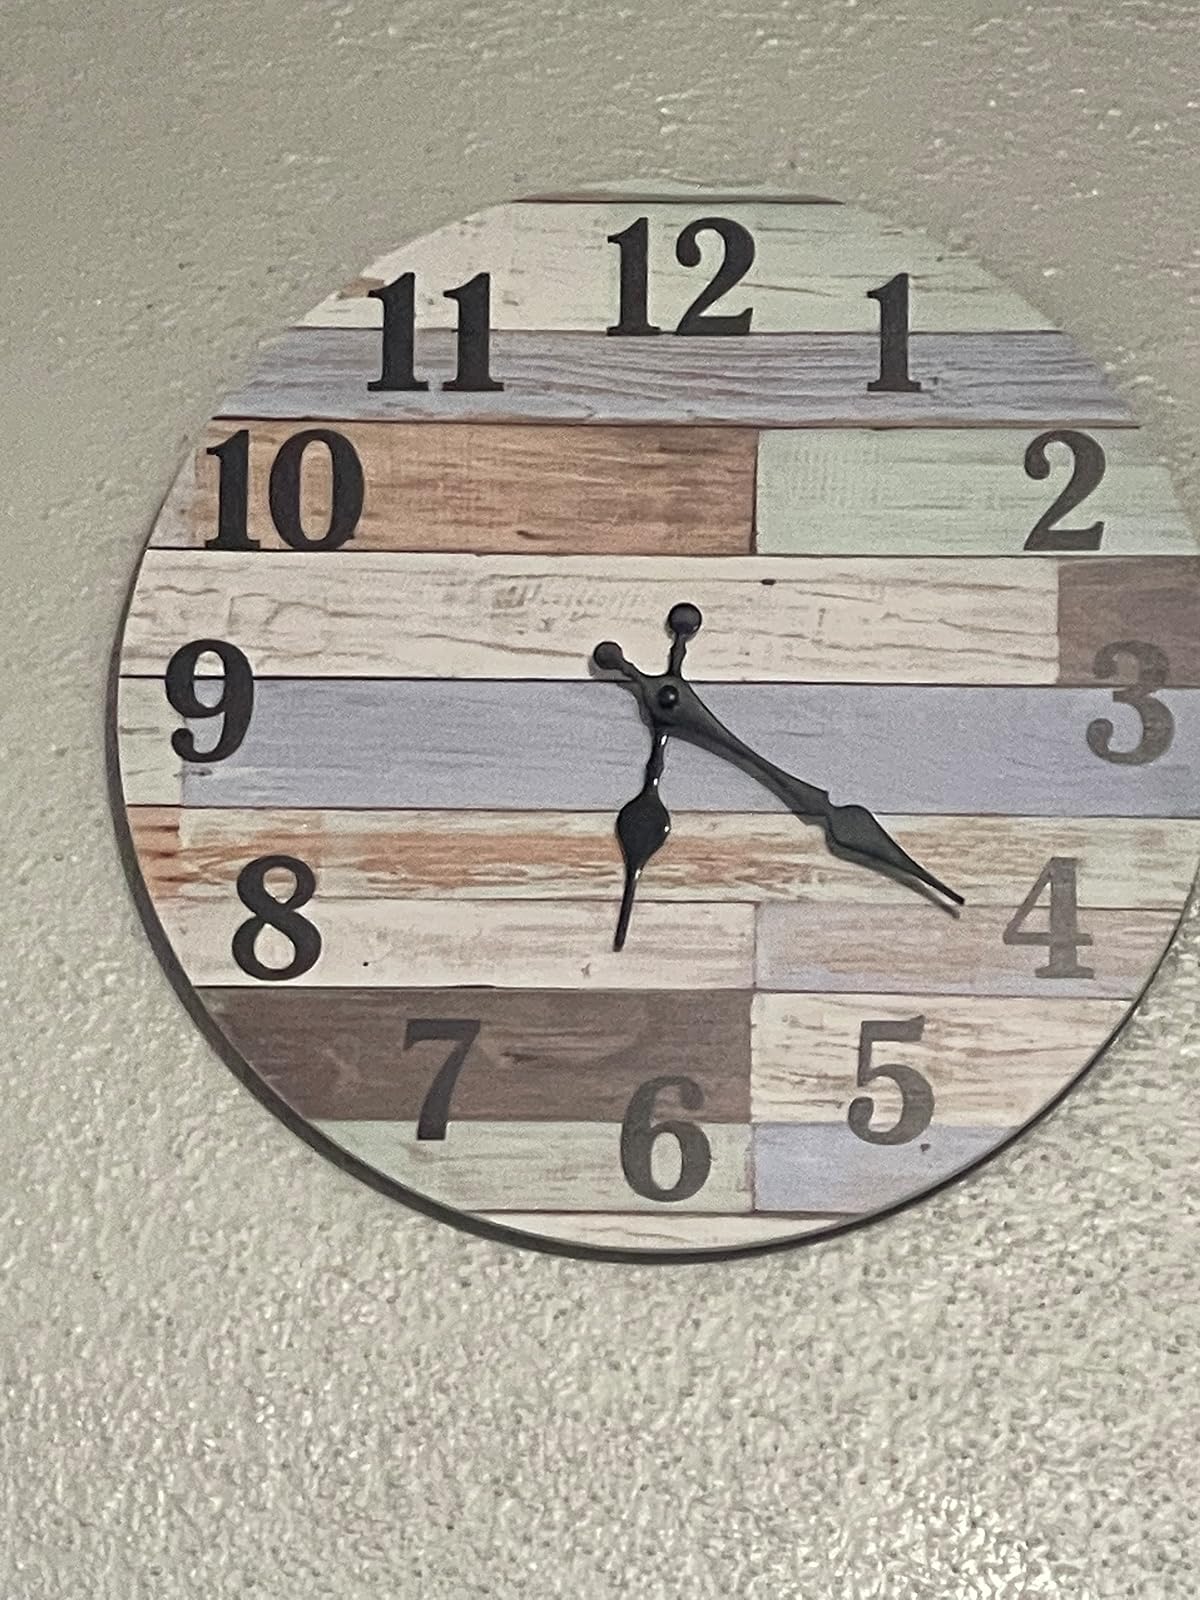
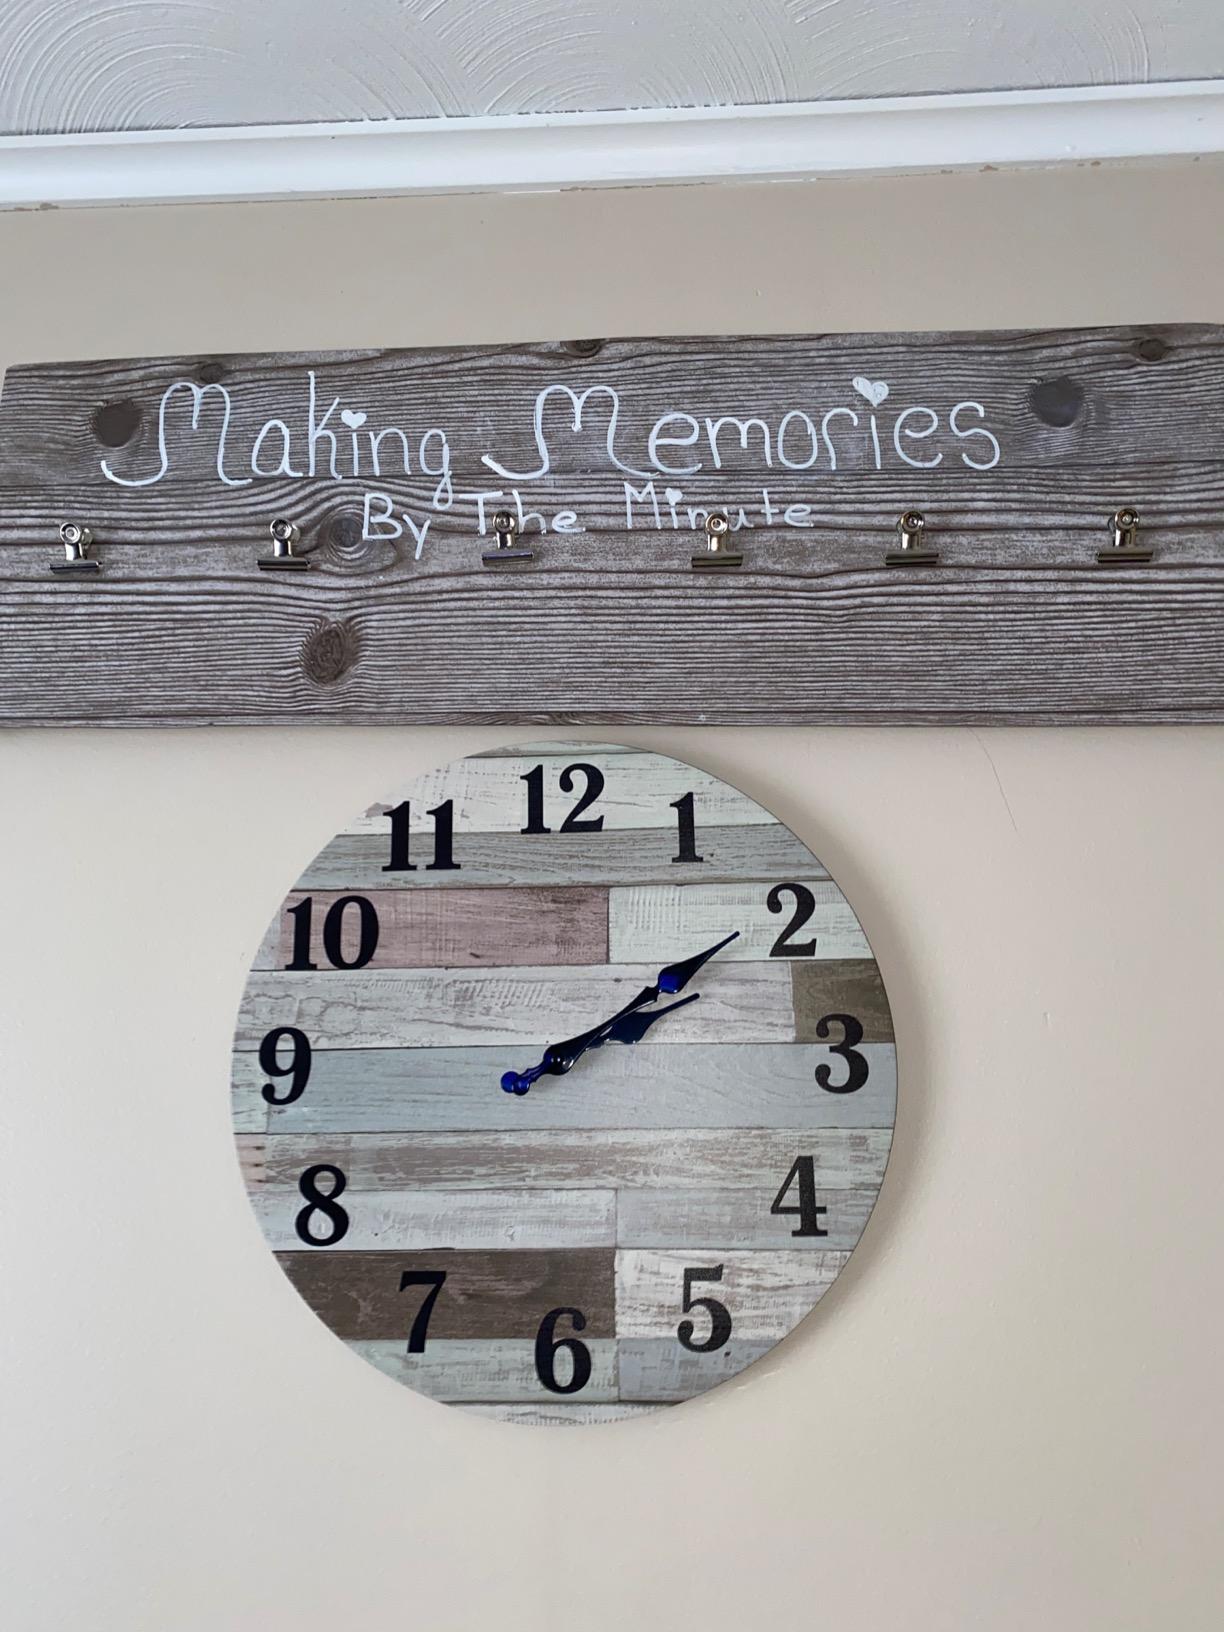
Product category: clock
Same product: yes